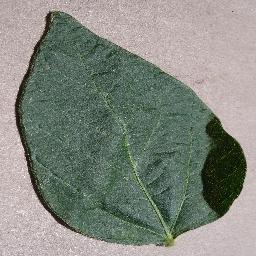
Label: Soybean___healthy